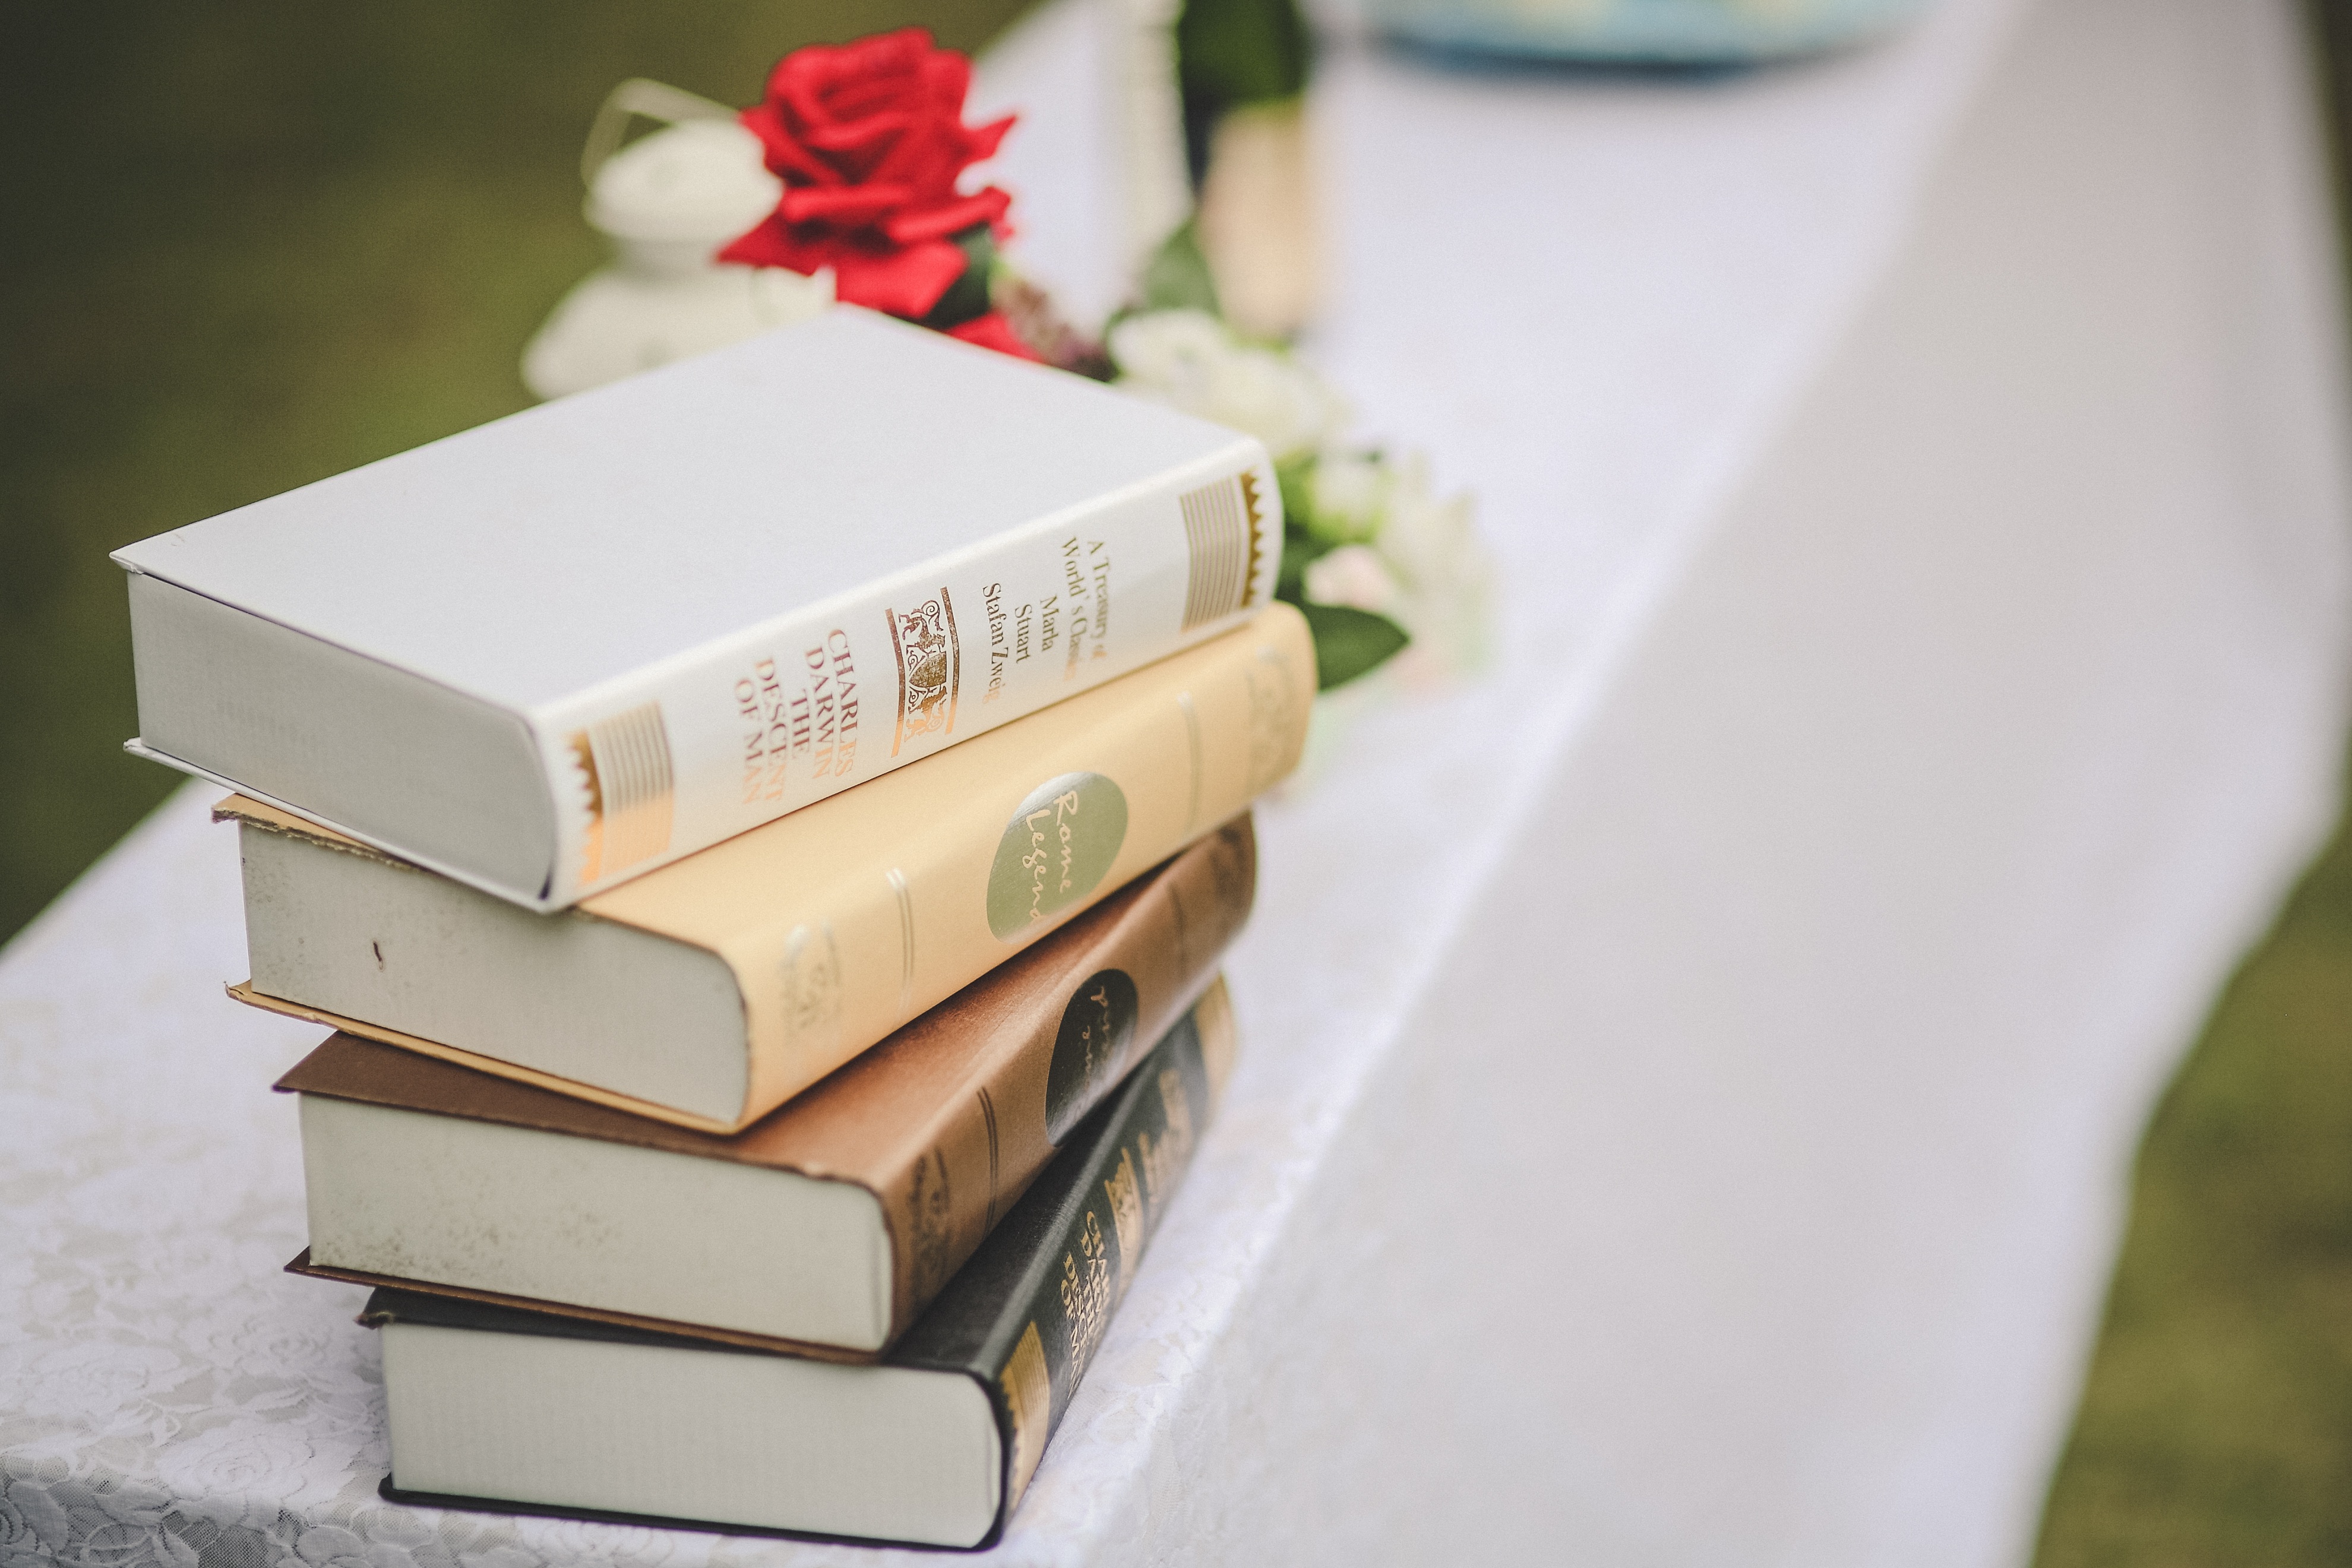
white, decoration, green, wedding, books